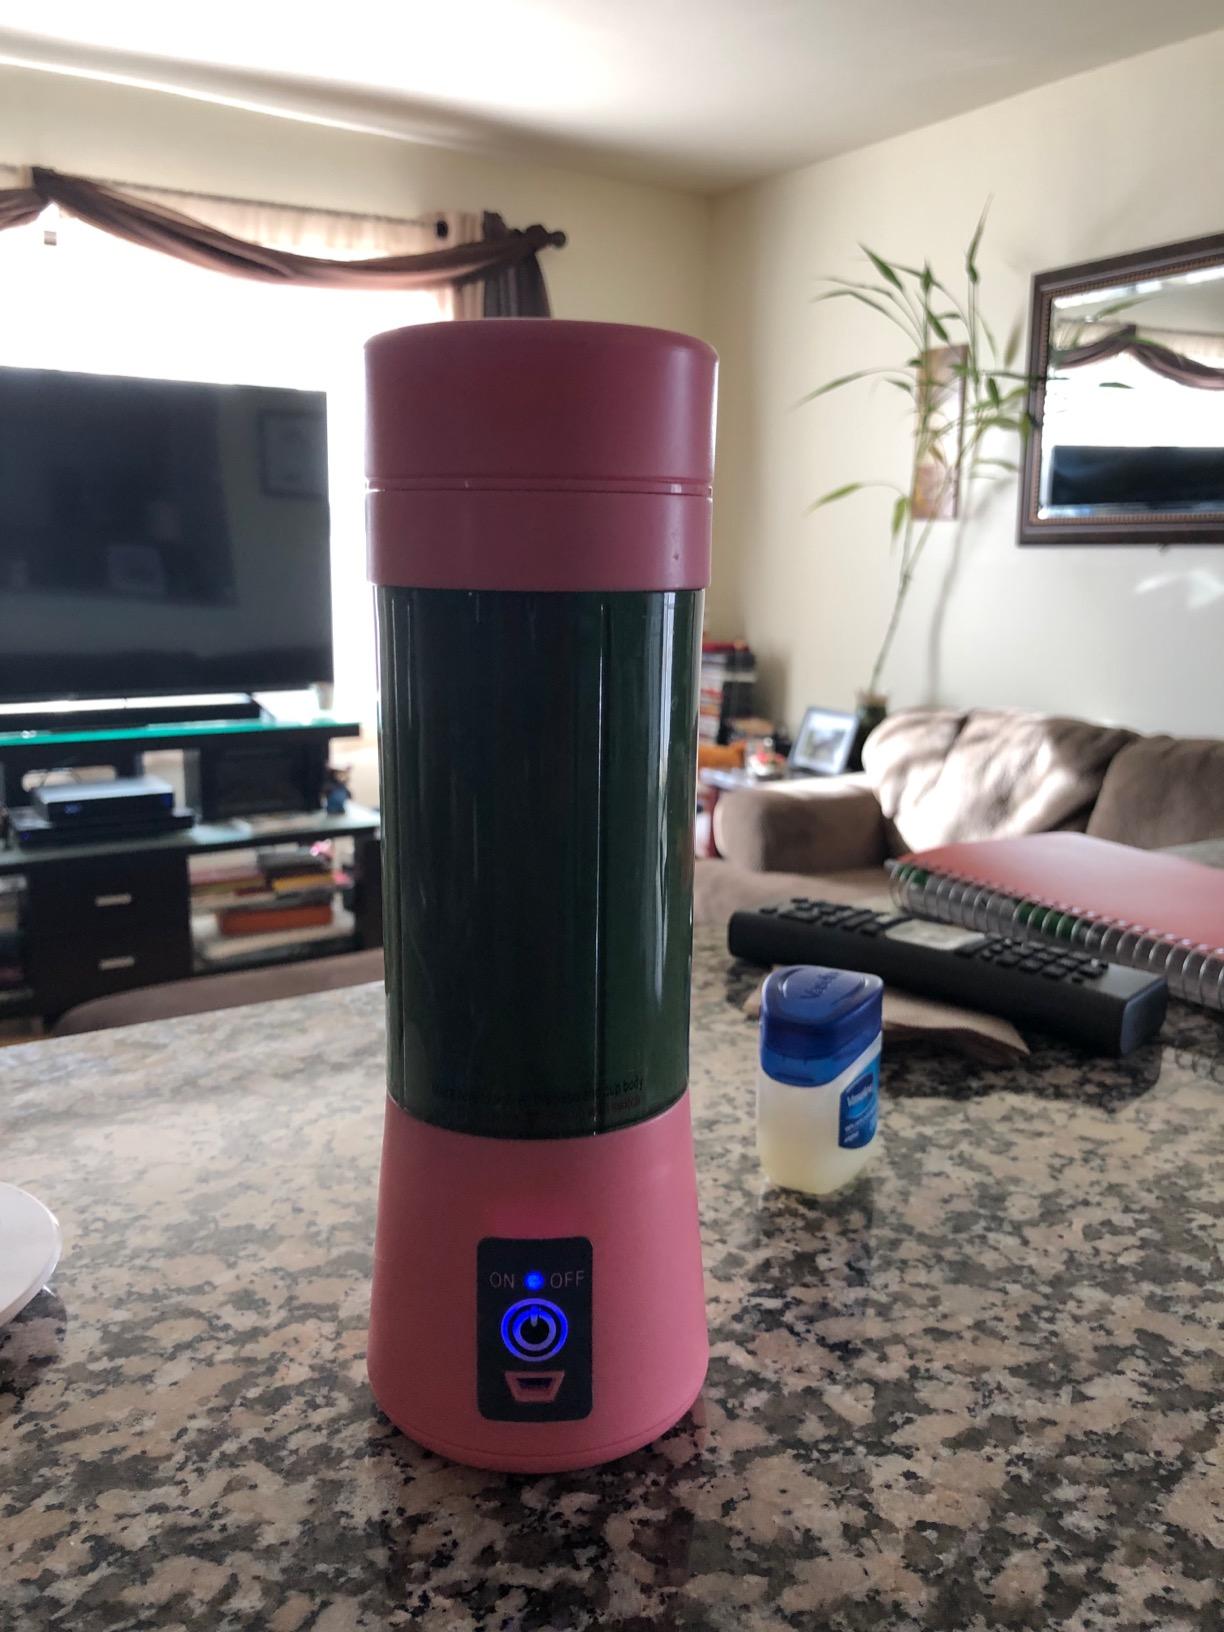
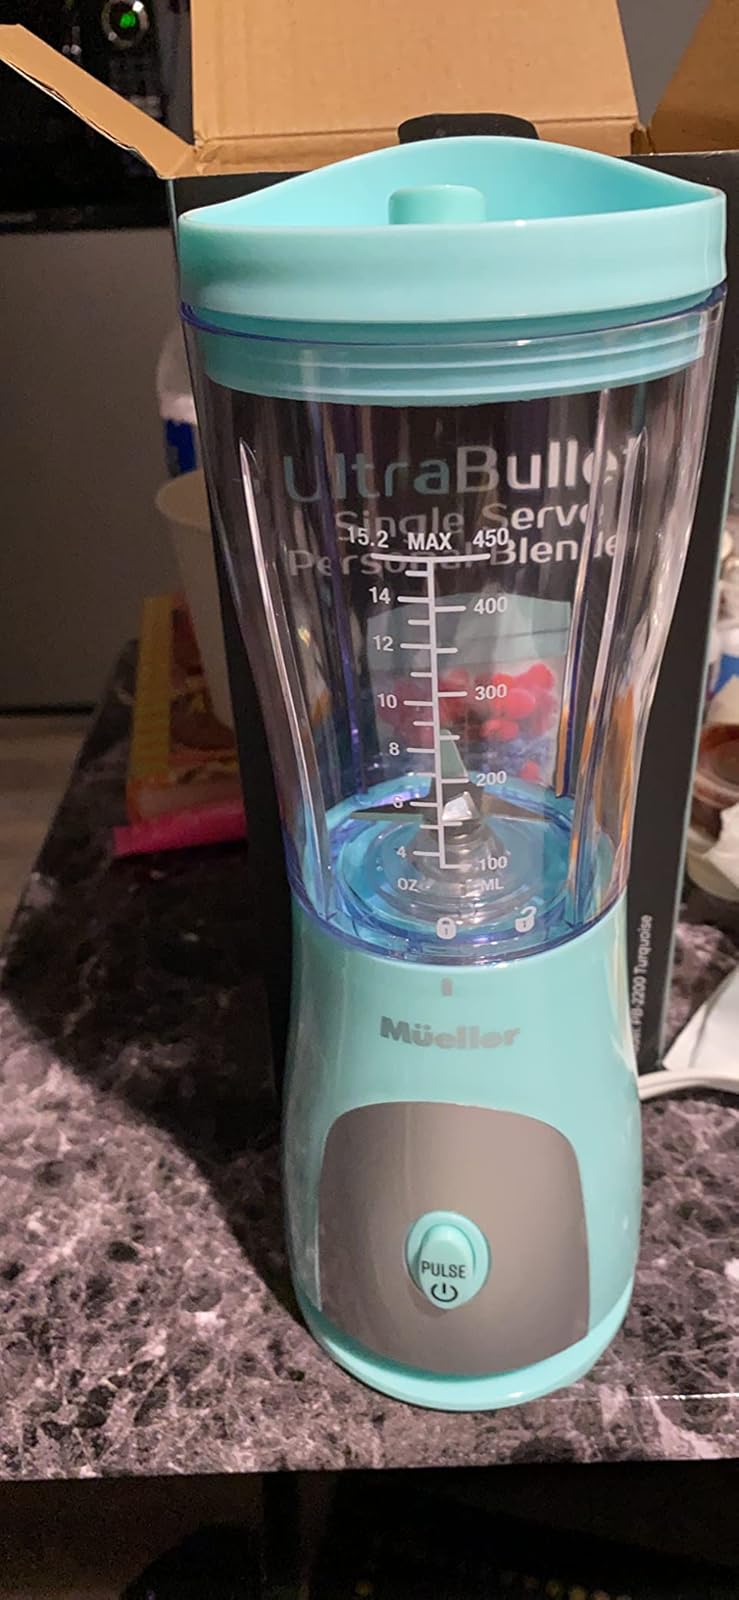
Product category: items_blender
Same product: no